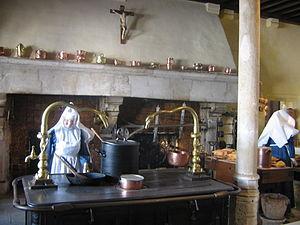
La congrégation des Hospitalières de Sainte-Marthe de Beaune est un institut religieux catholique régulier, de droit pontifical, fondé en France en 1939. Héritière de la communauté des sœurs hospitalières de Beaune créée par Nicolas Rolin en 1459, elle regroupe à ce titre la communauté beaunoise et d'autres communautés françaises issues de Beaune.